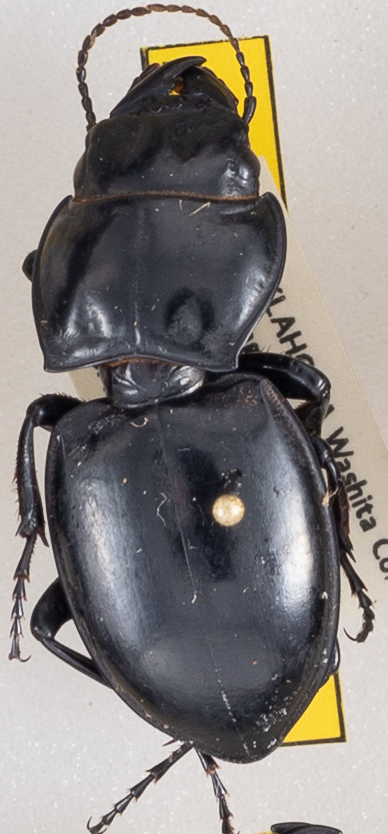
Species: Pasimachus californicus
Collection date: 2019-05-29
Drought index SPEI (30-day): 2.09
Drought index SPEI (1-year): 2.09
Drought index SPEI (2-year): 1.13